Forres Town Hall

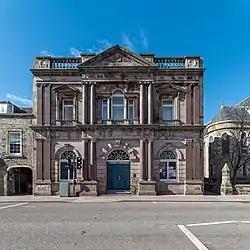
Forres Town Hall

Forres Town Hall is a municipal structure in the High Street, Forres, Moray, Scotland. The structure, which was the meeting place of Forres Burgh Council, is a Category B listed building.